Pigeon toe

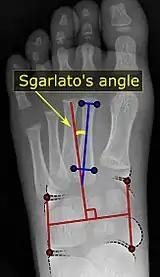
A Sgarlato's angle of more than 15° indicates pigeon toe.

Pigeon toe can be diagnosed by physical examination alone. This can classify the deformity into "flexible", when the foot can be straightened by hand, or otherwise "nonflexible". Still, X-rays are often done in the case of nonflexible pigeon toe. On X-ray, the severity of the condition can be measured with a "metatarsus adductus angle", which is the angle between the directions of the metatarsal bones, as compared to the lesser tarsus (the cuneiforms, the cuboid and the navicular bone). Many variants of this measurement exist, but "Sgarlato's angle" has been found to at least have favorable correlation with other measurements. "Sgarlato's angle" is defined as the angle between: